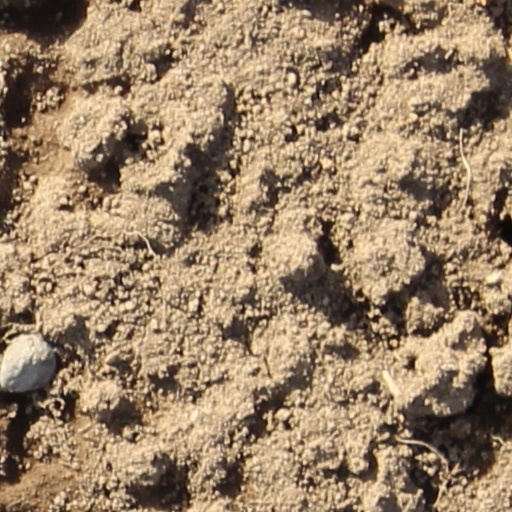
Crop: wheat